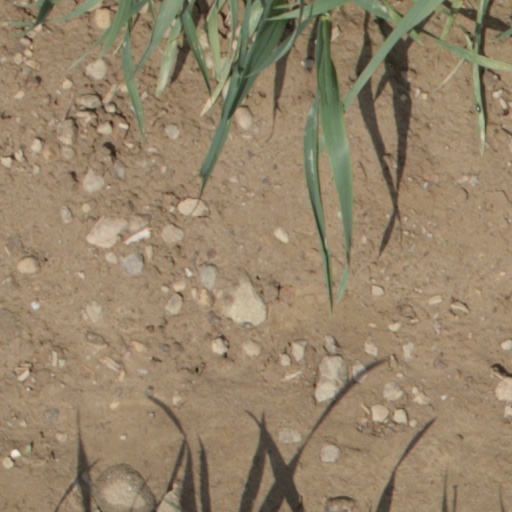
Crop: wheat